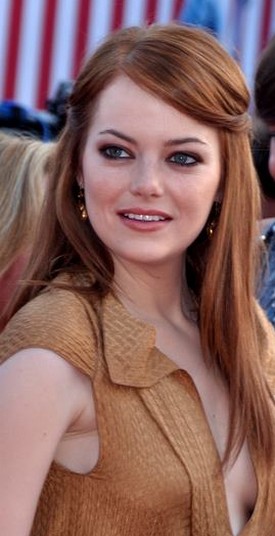
เอมมา สโตน

| image = Emma Stone Deauville 2011.jpg
| caption = สโตนในปี 2011
| birth_name = เอมิลี จีน สโตน
| birthplace = สก็อตส์เดล รัฐอาริโซนา สหรัฐอเมริกา
| occupation = นักแสดง
| children = 1
| yearsactive = 2004–ปัจจุบัน
| academyawards = รางวัลออสการ์ สาขานักแสดงนำหญิงยอดเยี่ยม|นักแสดงนำหญิงยอดเยี่ยม 2017 "นครดารา"
| goldenglobeawards = นักแสดงนำหญิงยอดเยี่ยม ประเภทภาพยนตร์เพลงหรือตลก 2017 "นครดารา"
| baftaawards = นักแสดงนำหญิงยอดเยี่ยม 2017 "นครดารา"
เอมิลี จีน "เอมมา" สโตน (; เกิดวันที่ 6 พฤศจิกายน ค.ศ. 1988)" Celebrity birthdays on Nov. 6". "The Miami Herald". November 6, 2009. เป็นนักแสดงหญิงชาวอเมริกัน อายุ 35 ปี ประสบความสำเร็จอย่างสูงจากการแสดงนำในภาพยนตร์เรื่อง "นครดารา" (2016) ซึ่งทำให้เธอได้รับรางวัลออสการ์ สาขานักแสดงนำหญิงยอดเยี่ยม, รางวัลลูกโลกทองคำ, รางวัลแบฟตา และ รางวัลสมาคมนักแสดงภาพยนตร์และโทรทัศน์|รางวัลแซกอวอร์ดส์ โดยเธอเคยเป็นหนึ่งในนักแสดงหญิงที่มีค่าตัวสูงที่สุดคนหนึ่งของโลก และเคยได้รับการจัดอันดับจากนิตยสารไทม์ให้เป็นหนึ่งในบุคคลที่ทรงอิทธิพลที่สุดของโลก 100 อันดับ ใน "ไทม์ 100" ประจำปี 2017
เอมมา สโตน เริ่มเข้าสู่วงการบันเทิงทางโทรทัศน์ด้วยการเป็นนักแสดงละครซิตคอมและแสดงเป็นตัวประกอบในละครโทรทัศน์ของสถานีบริษัทแพร่สัญญาณแห่งชาติ|เอ็นบีซี, บริษัทแพร่สัญญาณฟ็อกซ์|ฟ็อกซ์ และ เอชบีโอ โดยหลังจากที่เธอได้แสดงเป็นตัวละครหลักในละครชุดของสถานีฟ็อกซ์เรื่อง "ไดรฟ์" (2007) ก็ทำให้เธอเป็นที่รู้จักมากขึ้น ก่อนที่เธอจะมีผลงานการแสดงภาพยนตร์เป็นเรื่องแรกใน "ซูเปอร์แบด คู่เฉิ่มฮ็อตฉ่า" (2007) และตามมาด้วยการแสดงบทบาทนักแสดงสมทบในภาพยนตร์เรื่องอื่นๆ เช่น "เดอะ ร็อคเกอร์ มือกลองขาร็อค เก๋าเกินพิกัด" (2008), "บันนี่สาว หัวใจซี้ด" (2008), "วิวาห์จุ้นผีวุ่นรัก" (2009), "ซอมบี้แลนด์ แก๊งคนซ่าส์ล่าซอมบี้" (2009) ต่อมาในปี 2010 เธอได้พากย์เสียงตัวละครเมซีใน "Marmaduke" ซึ่งในช่วงเวลาดังกล่าวถือเป็นจุดเริ่มต้นสู่ความสำเร็จในวงการของเธอ
สโตนเกิดและเติบโตที่เมืองสกอตส์เดล รัฐแอริโซนา โดยเธอเริ่มการเป็นนักแสดงตั้งแต่ยังเด็กและเริ่มมีผลงานจากละครเรื่อง "The Wind in the Willows" ในปี 2000 ต่อมาเมื่อเป็นวัยรุ่นเธอย้ายไปอยู่ที่ลอสแอนเจลิสกับแม่ของเธอและได้เปิดตัวในรายการ "In Search of the New Partridge Family" (2004) หลังจากมีรับบทบาททางโทรทัศน์เล็ก ๆ น้อยๆ ต่อมาเธอได้แสดงในภาพยนตร์เรื่อง "Superbad" (2007) และได้รับความสนใจจากสื่อในเชิงบวกสำหรับบทบาทของเธอในภาพยนตร์เรื่องต่อมาคือ "Zombieland" (2009), ภาพยนตร์ตลกวัยรุ่นปี 2010 เรื่อง "Easy A" ซึ่งเป็นการรับบทบาทตัวนำเรื่องแรกของเธอโดยสโตนได้รับการเสนอชื่อเข้าชิงรางวัล BAFTA Rising Star Award และรางวัลลูกโลกทองคำสาขานักแสดงนำหญิงยอดเยี่ยม และตามมาด้วยความสำเร็จอย่างต่อเนื่องในภาพยนตร์วีรคติ|โรแมนติกสุขนาฏกรรม|คอมเมดี้เรื่อง "Crazy", "Stupid, Love" (2011) และละครเรื่อง "The Help" (2011) ซึ่งถือเป็นจุดเริ่มต้นในการสร้างชื่อเสียงของเธออย่างแท้จริง
เธอได้รับบทบาทสำคัญเป็น "เกว็น สเตซี" ในการแสดงเรื่อง "ดิ อะเมซิ่ง สไปเดอร์แมน" ในปี 2012 ประกบคู่กับ แอนดรูว์ การ์ฟิลด์ รวมถึงภาคต่อซึ่งออกฉายในปี 2014 ซึ่งได้รับเสียงตอบรับที่ดีมาก สโตนได้พากย์เสียงตัวละครนำหญิงชื่อ Eep ในเรื่อง "The Croods" (2013) และภาคต่อในปี 2020 สโตนได้รับการเสนอชื่อเข้าชิงรางวัลออสการ์สาขานักแสดงสมทบหญิงยอดเยี่ยมจากการรับบทเป็นนักแสดงตลกที่หายจากการติดยาในภาพยนตร์ตลกแนวเสียดสีสังคมเรื่อง "Birdman" (2014) และการเปิดตัวในละครบรอดเวย์ครั้งแรกของเธอก็ถือเป็นการคืนชีพให้กับวงการละครเพลงในฐานะนางเอกในภาพยนตร์เพลงโรแมนติก นครดารา "La La Land" (2016) ซึ่งทำให้สโตนได้รับรางวัลออสการ์ไปครอง ต่อมาเธอรับบทเป็น บิลลี จีน คิง ("Billie Jean King)" ในภาพยนตร์กีฬาชีวประวัติเรื่อง "Battle of the Sexes" (2017) และ "Abigail Masham" ผู้เป็นข้าราชบริพารชาวอังกฤษและเป็นคนโปรดของควีนแอนน์ ในละครตลกอิงประวัติศาสตร์เรื่อง "The Favorite" (2018) ซึ่งได้รับการเสนอชื่อชิงรางวัลออสการ์ ตั้งแต่นั้นมาเธอได้แสดงในมินิซีรีส์แนวดาร์กคอมเมดี้ของเน็ตฟลิกซ์ เรื่อง "Maniac" (2018) และหนังตลกภาคต่อ "Zombieland: Double Tap" (2019)
== ประวัติและชีวิตในช่วงต้น ==
เอมิลี จีน "เอมมา" สโตน เกิดเมื่อวันที่ 6 พฤศจิกายน ค.ศ. 1988 ในเมืองสกอตส์เดล รัฐแอริโซนา สหรัฐ|สหรัฐอเมริกา บิดาของเธอมีนามว่า "เจฟฟรีย์ ชาร์ลส์ สโตน" ผู้ก่อตั้งและกรรมการผู้จัดการ|ซีอีโอของ บริษัท รับจ้างทั่วไป และ มารดาของเธอ "คริสตา จีน สโตน" (née Yeager) เป็นแม่บ้าน สโตนอาศัยอยู่ในรีสอร์ทย่าน "Camelback Inn" จนกระทั่งสิบห้าปี เธอมีน้องชายชื่อสเปนเซอร์ และ Conrad Ostberg Sten ปู่ของเธอมาจากครอบครัวชาวประเทศสวีเดน|สวีเดนที่เปลี่ยนนามสกุลมาเป็น "สโตน" เมื่อพวกเขาการอพยพสู่สหรัฐอเมริกา|อพยพไปยังสหรัฐอเมริกา สโตนเธอยังมีเชื้อสายประเทศเยอรมนี|เยอรมัน, ประเทศอังกฤษ|อังกฤษ, ประเทศสกอตแลนด์|สกอต และชาวไอริช|ไอริชอีกด้วย
เมื่อตอนเป็นทารก สโตนมีอาการปวดท้องและร้องไห้บ่อยๆ เธออธิบายว่าตัวเองเป็นคนที่เจ้ากี้เจ้าการและเอาแต่ใจเมื่อตอนเป็นเด็กCite web|date=2016-04-25|title=Emma Stone W Magazine|website=web.archive.org|url-status=bot: unknown ในช่วงที่เติบโตขึ้นสโตนได้รับการศึกษาที่โรงเรียนประถมศึกษา "Sequoya" และเข้าเรียนที่ "Cocopah Middle School" ในชั้นประถมศึกษาปีที่ 6 แม้ว่าเธอจะไม่ชอบเรียน แต่เธอก็สามารถบังคับตนเองให้เรียนจนจบชั้นประถมได้ เธอเคยได้รับการกลั่นแกล้งให้ตกใจกลัวบ่อยครั้งในวัยเด็กซึ่งส่งผลต่อทักษะในการเข้าสังคมของเธอตลอดมา เธอได้เข้ารับการบำบัดและกล่าวว่าการมีส่วนร่วมในงานแสดงท้องถิ่นของเธอเป็นสิ่งที่ช่วยบำบัดอาการเหล่านี้ได้เป็นอย่างดีCite web|date=2016-04-25|title=Emma Stone W Magazine|website=web.archive.org|url-status=bot: unknown
เธอใฝ่ฝันอยากเป็นนักแสดงตั้งแต่อายุ 4 ขวบ และเคยอยากประกอบอาชีพเป็นนักวาดภาพแนวตลกในช่วงแรก แต่ได้เปลี่ยนความสนใจไปที่งานด้านละครเพลงและเรียนการร้องเพลง|ร้องเพลงเป็นเวลาหลายปี การแสดงครั้งแรกของเธอเริ่มต้นขึ้นเมื่อตอนอายุ 11 ปี ในละครเวทีเรื่อง "The Wind in the Willows" ซึ่งเธอรับบทเป็นตัวนาก สโตนได้เรียนหนังสือที่บ้าน (Homeschooling) เป็นเวลาสองปีในระหว่างนั้นเธอปรากฏตัวในผลงานการแสดง 16 เรื่อง ณ โรงละคร "Phoenix's Valley Youth Theatre" และยังร่วมแสดงละครเวทีกับคณะตลกบ่อยครั้ง ในช่วงเวลานี้ เธอเดินทางไปลอสแอนเจลิสแต่ไม่ประสบความสำเร็จในการคัดเลือกเพื่อรับบทในภาพยนตร์เรื่อง "All That" ต่อมาพ่อแม่ของเธอส่งเธอไปเรียนการแสดงกับผู้ฝึกสอนการแสดงในท้องถิ่นซึ่งเคยทำงานที่ "William Morris Agency" ในช่วงปี 1970Cite web|date=2016-03-12|title=Emma Stone: Hollywood Is Her Oyster Vanity Fair|website=web.archive.org|url-status=bot: unknownไฟล์:ValleyYouthTheatre.jpg|thumb|right|โรงละคร Valley Youth Theatre ที่ซึ่งสโตนมีบทบาทในการแสดงถึง 16 เรื่อง ณ โรงละครแห่งนี้
สโตนเข้าเรียนต่อที่สถาบัน "Xavier College Preparatory" ซึ่งเป็นโรงเรียนมัธยมศึกษา|มัธยมคาทอลิกหญิงล้วน แต่ได้ตัดสินใจลาออกหลังจากเรียนไปได้เพียง 1 ภาคการศึกษาเพื่อมาเป็นนักแสดงเต็มตัว ในช่วงเวลาดังกล่าวเธอนำเสนอเรื่องราวความฝันของเธอผ่าน PowerPoint ให้พ่อแม่ของเธอได้รับชมภายใต้ชื่อ "Project Hollywood" (ซึ่งมีเพลง "Hollywood" ของ มาดอนนา ในปี 2003 ประกอบ) เพื่อโน้มน้าวให้พวกเขายอมย้ายไปรัฐแคลิฟอร์เนีย|แคลิฟอร์เนียเพื่อให้โอกาสในการประกอบอาชีพนักแสดงของเธอเปิดกว้างขึ้น ต่อมาในเดือนมกราคมปี 2004 เธอย้ายไปอยู่กับแม่ของเธอที่ห้องอยู่อาศัย|อพาร์ตเมนต์ในลอสแอนเจลิส เธอจำได้ว่า "ฉันขึ้นแสดงทุกรายการทางเดอะวอลต์ดิสนีย์|ดิสนีย์แชนแนลและได้ร่วมคัดเลือกเพื่อรับบทในซิตคอม|ซิทคอมหลายเรื่อง" แต่ "ฉันไม่ได้รับการตอบรับเลย" ในระหว่างช่วงการคัดเลือกบทบาท เธอลงทะเบียนเรียนออนไลน์และทำงานพาร์ทไทม์ที่ร้านร้านขนมปัง|เบเกอรี่สำหรับหมา|สุนัข
== อาชีพนักแสดง ==
=== 2004–2008: บทบาทแรกเริ่ม ===
สโตนเปิดตัวทางโทรทัศน์ในรายการเรียลลิตีโชว์|เรียลลิตี้การแข่งขันความสามารถ VH1 "In Search of the New Partridge Family" (2004) เธอเข้าร่วมคัดเลือกในแสดงเป็นแคลร์เบนเน็ตในละครแนววิทยาศาสตร์ บริษัทแพร่สัญญาณแห่งชาติ|NBC เรื่อง "Heroes" (2007) แต่ไม่ประสบความสำเร็จและเธอเรียกประสบการณ์ครั้งนี้ว่าเป็นสิ่งที่ยากที่สุดในชีวิตของเธอCite web|date=2016-03-12|title=Emma Stone: Hollywood Is Her Oyster Vanity Fair|website=web.archive.org|url-status=bot: unknown ในเดือนเมษายน 2007 เธอรับบทในละครภาพยนตร์โลดโผน|แอ็คชั่น "ไดรฟ์" แต่การแสดงถูกยกเลิกหลังจากออกฉายไปได้ 7 ตอน
ความล้มเหลวดังกล่าวส่งผลให้เธอพัฒนาตนเองและกลับมาในภาพยนตร์ตลกเรื่อง "Superbad" (2007) ร่วมแสดงนำโดยไมเคิล เซร่า และ โจนาห์ ฮิลล์ ภาพยนตร์เรื่องนี้บอกเล่าเรื่องราวของนักเรียนมัธยมปลายสองคนที่ต้องเผชิญกับเหตุการณ์เลวร้ายต่าง ๆ หลังจากที่พวกเขาวางแผนที่จะซื้อเครื่องดื่มแอลกอฮอล์สำหรับงานปาร์ตี้ เธอได้ย้อมผมเป็นสีแดงในการแสดงครั้งนี้ด้วย ผู้เชี่ยวชาญจากฮอลลีวูดชื่นชมว่าการแสดงของเธอ "น่าสนใจ" สโตนได้อธิบายถึงประสบการณ์การแสดงในภาพยนตร์เรื่องแรกของเธอว่า "น่าทึ่ง ... แต่ แตกต่างจากประสบการณ์อื่น ๆ ที่ฉันเคยได้รับมา" ภาพยนตร์เรื่องนี้ประสบความสำเร็จในแง่ของรายได้และทำให้เธอได้รับรางวัล "Young Hollywood Award" สำหรับนักแสดงหน้าใหม่
ปีต่อมาสโตนแสดงในภาพยนตร์ตลกเรื่อง"The Rocker" (2008) รับบทเป็น อะมีเลีย สโตน มือกีตาร์เบสประจำวง; เธอได้ฝึกเล่นเบสเพื่อรับบทบาทนี้โดยเฉพาะ เธอพบว่ามันยากที่จะเล่นเป็นตัวละครที่มีบุคลิกแตกต่างจากตัวเธอเองมาก ภาพยนตร์เรื่องนี้และการแสดงของเธอได้รับคำวิจารณ์เชิงลบจากนักวิจารณ์และล้มเหลวในแง่รายได้ ต่อมาเธอแสดงในภาพยนตร์โรแมนติกคอมเมดี้เรื่อง"The House Bunny" และภาพยนตร์เรื่องนี้ประสบความสำเร็จด้านรายได้ในระดับปานกลาง สโตนได้รับคำชมในบทบาทการแสดงของเธอและถือเป็นจุดเริ่มต้นให้เธอมีชื่อเสียงโด่งดังมากขึ้นในเวลาต่อมาCite web|date=2016-04-07|title=The House Bunny - Movie Reviews and Movie Ratings TVGuide.com|website=web.archive.org|url-status=bot: unknown
=== 2009-2011: เริ่มโด่งดังอย่างต่อเนื่อง ===
สโตนปรากฏตัวในภาพยนตร์ 3 เรื่องที่ออกฉายในปี 2009 เรื่องแรกประกบคู่ แมทธิว แม็คคอนาเฮย์, เจนนิเฟอร์ การ์เนอร์ และ ไมเคิล ดักลาส ในเรื่อง "Ghosts of Girlfriends Past" ของผู้กำกับ มาร์ค วอลเตอร์ ในภาพยนตร์แนววีรคติ|โรแมนติกคอมเมดี้ที่สร้างขึ้นจากโนเวลลา "อะคริสต์มาสแครอล|A Christmas Carol" ในปี 1843 ของ ชาลส์ ดิกคินส์|ชาร์ลส์ ดิกคินส์ ซึ่งเธอรับบทเป็นวิญญาณหญิงสาวที่ตามหลอกหลอนแฟนเก่า ปฏิกิริยาที่มีต่อภาพยนตร์เรื่องนี้ส่วนมากเป็นแง่ลบแม้ว่ามันจะประสบความสำเร็จในเชิงรายได้เล็กน้อยก็ตาม ผลงานที่ทำกำไรได้มากที่สุดของเธอในปีนั้นคือภาพยนตร์ตลกสยองขวัญ "Zombieland" ที่ทำรายได้ 102.3 ล้านดอลลาร์สหรัฐ|ดอลลาร์ของผู้กำกับ Ruben Fleischer ซึ่งเธอแสดงร่วมกับ Jesse Eisenberg, Woody Harrelson และ Abigail Breslin ในภาพยนตร์เรื่องนี้เธอรับบทบาทนักต้มตุ๋นและผู้รอดชีวิตจากการตามล่าของซอมบี|ซอมบี้ และผลงานเรื่องที่ 3 ในปีนี้คือ "Paper Man" ของผู้กำกับ Michelle Mulroney ซึ่งมีกระแสตอบรับที่น่าผิดหวัง
สโตนพากย์เสียงเป็นหมา|สุนัขพันธุ์ Australian Shepherd ใน "Marmaduke" (2010) ซึ่งเป็นภาพยนตร์ตลกจากผู้กำกับ ทอม เดย์ ซึ่งสร้างจากการ์ตูนชื่อเดียวกันของ แบรด แอนเดอร์สัน ความก้าวหน้าในอาชีพของเธอเกิดขึ้นในปีเดียวกันนี้ด้วยการแสดงนำในเรื่อง "Easy A" ซึ่งเป็นหนังตลกวัยรุ่นที่กำกับโดย วิล กลัค ซึ่งสร้างขึ้นจากนวนิยายโรแมนติกอิงประวัติศาสตร์ของ นาธาเนียล ฮอว์ธอร์น ในปี 1850 "The Scarlet Letter" ภาพยนตร์เรื่องนี้บอกเล่าเรื่องราวของโอลีฟ เพนเดอร์แกสต์ นักเรียนมัธยมศึกษา|มัธยมปลายที่เข้าไปพัวพันกับเรื่องอื้อฉาวทางเพศหลังจากมีข่าวลือว่าเธอมีพฤติกรรมสำส่อนทางเพศ สโตนอ่านบทและพบว่าบทบาทนี้ "แตกต่างและไม่เหมือนใครจากสิ่งที่ฉันเคยอ่านมาก่อน" เมื่อภาพยนตร์เรื่องนี้ได้เริ่มการผลิตแล้วเธอได้พบกับกลัคซึ่งแสดงความกระตือรือร้นที่มีต่อโครงการนี้ ไม่กี่เดือนต่อมากระบวนการคัดเลือกนักแสดงก็เริ่มต้นขึ้นและเธอก็ได้พบกับกลัคอีกครั้งและเธอเป็นนักแสดงหญิงคนแรกที่ได้คัดเลือก ภาพยนตร์เรื่องนี้ได้รับคำวิจารณ์เชิงบวกและการแสดงของสโตนถือเป็นหัวใจสำคัญของภาพยนตร์เรื่องนี้ ภาพยนตร์เรื่องนี้ประสบความสำเร็จทางด้านรายได้โดยทำรายได้ 75 ล้านดอลลาร์เมื่อเทียบกับงบประมาณจำนวน 8 ล้านดอลลาร์ และสโตนได้รับการเสนอชื่อเข้าชิงรางวัล "BAFTA Rising Star Award" และรางวัลลูกโลกทองคำสาขานักแสดงนำหญิงยอดเยี่ยม รวมทั้งยังได้รับรางวัล เอ็มทีวีมูวีแอนด์ทีวีอะวอดส์|MTV Movie Award สาขาการแสดงยอดเยี่ยม
ไฟล์:Emma Stone (5094692254).jpg|thumb|180px|left|สโตนในเทสกาลภาพยนตร์นานาชาติโทรอนโตในปี 2010
ในเดือนตุลาคม 2010 สโตนเป็นผู้ดำเนินรายการของบริษัทแพร่สัญญาณแห่งชาติ|เอ็นบีซีสเก็ตช์คอมเมดี้ในรายการ "Saturday Night Live"; การปรากฏตัวของเธอออกมาในภาพลักษณ์ที่คล้ายคลึงกับ ลินเซย์ โลฮาน สโตนอธิบายว่ามันเป็น "สัปดาห์ที่ยิ่งใหญ่ที่สุดในชีวิตของฉัน" เธอเป็นผู้ดำเนินรายการอีกครั้งในปี 2011 และร่วมปรากฏตัวในปี 2014 รวมถึงในวาระพิเศษครบรอบ 40 ปีของรายการในปี 2015 การรับบทบาทเป็นตัวประกอบในช่วงสั้น ๆ ในภาพยนตร์ตลก "Friends with Benefits" (2011) ทำให้เธอกลับมาพบกับกลัคอีกครั้ง ต่อมาเธอได้แสดงในภาพยนตร์ตลกโรแมนติกของผู้กำกับ John Requa ใน "Crazy" "Stupid, Love" (2011) ร่วมกับ สตีฟ คาเรล|สตีฟ คาเรลล์, ไรอัน กอสลิง|ไรอัน กอสลิ่ง และ จูเลียนส์ มัวร์ ในงาน "Teen Choice Awards" ปี 2012 เธอได้รับรางวัล Choice Movie Actress - Comedy จากการแสดงของเธอในภาพยนตร์เรื่องนี้ และ "Crazy, Stupid, Love" ประสบความสำเร็จในบ็อกซ์ออฟฟิศโดยทำรายได้ 142.9 ล้านดอลลาร์ทั่วโลกเทียบกับงบประมาณการผลิตที่ 50 ล้านดอลลาร์
สโตนแสดงร่วมกับ วิโอลา เดวิส ในละครเรื่อง "The Help" (2011) ของเทต เทย์เลอร์ ซึ่งเป็นภาพยนตร์ที่เธอพบว่ามีความท้าทายมาก ภาพยนตร์เรื่องนี้สร้างจากนวนิยายชื่อเดียวกันของ Kathryn Stockett ในปี 2009 และ ดำเนินเรื่องในปี 1960 ที่เมืองแจ็คสัน, รัฐมิสซิสซิปปี เธอได้พบกับเทย์เลอร์เพื่อแสดงความปรารถนาที่จะทำงานในภาพยนตร์เรื่องนี้ เธอรับบทเป็น Eugenia "Skeeter" Phelan นักเขียนผู้ใฝ่รู้เกี่ยวกับชีวิตของสาวใช้ชาวอเมริกันเชื้อสายแอฟริกา|ชาวแอฟริกัน - อเมริกัน เธอได้ฝึกพูดสำเนียงตอนใต้และได้เรียนรู้การเคลื่อนไหวเพื่อสิทธิพลเมืองและสิทธิทางการเมือง|สิทธิพลเมืองผ่านวรรณกรรมและภาพยนตร์ด้วยตัวเองในการเตรียมตัวสำหรับบทนี้ ด้วยรายรับทั่วโลก 216 ล้านดอลลาร์เทียบกับงบประมาณ 25 ล้านดอลลาร์ "The Help" กลายเป็นภาพยนตร์ที่ทำรายได้สูงสุดของสโตนในขณะนั้น ภาพยนตร์และการแสดงของเธอได้รับคำวิจารณ์ในเชิงบวกจากนักวิจารณ์ แอนนา สมิธ และได้รับการเสนอชื่อเข้าชิงรางวัลออสการ์ สาขาภาพยนตร์ยอดเยี่ยม|รางวัลออสการ์สาขาภาพยนตร์ยอดเยี่ยมและสโตนได้รับรางวัลนักแสดงหญิงยอดเยี่ยมจาก "Women Film Critics Circle" และ "Broadcast Film Critics Association"Cite web|title=17th Annual Critics’ Choice Movie Awards (2012) – Best Picture: The Artist Critics Choice Awards|language=en-US
=== 2012-2015: "The Amazing Spiderman, Birdman" และ สร้างชื่อในละครบรอดเวย์ ===
ไฟล์:Emma Stone by Gage Skidmore.jpg|thumb|left|180px|สโตนในงาน WonderCon ปี 2012
ในปี 2012 ภาพยนตร์เรื่อง "The Amazing Spider-Man" ของผู้กำกับ แซม ไรมี|แซม ไรมี่ ถือเป็นจุดเปลี่ยนสำคัญในอาชีพของสโตนอีกครั้งหนึ่ง เธอรับบทเป็น เกวน สเตซี่ นางเอก คู่กับ แอนดรูว์ การ์ฟิลด์ สโตนกลับไปใช้สีผมบลอนด์ซึ่งเป็นสีธรรมชาติของเธอสำหรับบทบาทนี้โดยก่อนหน้านี้เธอย้อมผมสีแดง เธอยอมรับว่าไม่เคยอ่านการ์ตูนเรื่องนี้มาก่อนดังนั้นจึงต้องศึกษาล่วงหน้าอย่างจริงจังก่อนมารับบทบาท สโตนกล่าวว่า: "ฉันคุ้นเคยกับภาพยนตร์ของ แซม ไรมี … แต่ฉันเข้าใจมาตลอดว่า แมรี เจน วัตสัน (ภาพยนตร์ชุดของแซม ไรมี)|แมรี่ เจน เป็นรักแรกของสไปเดอร์-แมน|สไปเดอร์แมน" เธอเสริมว่า เธอคุ้นเคยกับตัวละครของสเตซี่จากการแสดงโดย ไบรซ์ ดัลลัส โฮเวิร์ด ใน"ไอ้แมงมุม 3"..."The Amazing Spider-Man" ประสบความสำเร็จในเชิงรายได้และเป็นภาพยนตร์ที่ทำรายได้สูงสุดเป็นอันดับ 7 ของปี 2012 ด้วยรายได้ทั่วโลก 757.9 ล้านดอลลาร์ ในพิธีมอบรางวัล People's Choice Awards ประจำปีเธอได้รับการเสนอชื่อเข้าชิงจำนวน 3 รางวัล รวมถึงนักแสดงภาพยนตร์ยอดนิยม ต่อมาในปีนั้นสโตนได้พากย์เสียงในวิดีโอเกมแนวอาชญากรรมเรื่อง "Sleeping Dogs" ซึ่งทำให้เธอได้รับรางวัล "Spike Video Game Award" สาขาการแสดงยอดเยี่ยมจากสถาบัน "Human Female"
สโตนเริ่มต้นผลงานในปี 2013 ด้วยการพากย์เสียงในภาพยนตร์แอนิเมชัน|แอนิเมชั่นดรีมเวิร์คส์เรื่อง "The Croods" ซึ่งได้รับการเสนอชื่อเข้าชิงรางวัลออสการ์สาขาภาพยนตร์แอนิเมชั่นยอดเยี่ยม ตามด้วยการปรากฏตัวในภาพยนตร์เรื่อง "43" ซึ่งเป็นภาพยนตร์กวีนิพนธ์ซึ่งประกอบด้วยเรื่องสั้น 16 เรื่อง - เธอรับบทนำในส่วนชื่อ "เวโรนิกา" ต่อมาเธอร่วมแสดงในภาพยนตร์ "Gangster Squad" (2013) ซึ่งเป็นภาพยนตร์ระทึกขวัญอาชญากรรมที่เกิดขึ้นในลอสแอนเจลิสในช่วงทศวรรษ 1940 เอ. โอ. สก็อตต์แห่งเดอะนิวยอร์กไทมส์|เดอะนิวยอร์กไทม์ยกย่องการจับคู่ของเธอกับ ไรอัน กอสลิง และสโตนเผยว่าเธอมีความปรารถนาที่จะร่วมงานกับกอสลิงอีกในอนาคตCite web|date=2015-06-22|title=Josh Brolin, Ryan Gosling, Emma Stone, and Director Ruben Fleischer Talk GANGSTER SQUAD Collider Page 220638|website=web.archive.org|url-status=bot: unknown
ในปี 2014 สโตนกลับมารับบทเป็น เกวน สเตซี่ ใน "ดิ อะเมซิ่ง สไปเดอร์แมน 2|The Amazing Spider-Man 2" การแสดงของเธอได้รับการตอบรับเป็นอย่างดี นักวิจารณ์ของเอ็มไพร์ยกย่องเธอว่า "สโตน เป็น ฮีธ เลดเจอร์ของภาพยนตร์เรื่องนี้" บทบาทนี้ทำให้เธอได้รับรางวัลนักแสดงภาพยนตร์ยอดนิยมในงาน 2015 Kids 'Choice Awards ต่อมาในปีนั้นสโตนยังมีบทบาทในเรื่อง "Magic in the Moonlight" แนวโรแมนติกคอมเมดี้ของ วู้ดดี้ อัลเลน ซึ่งประสบความสำเร็จพอสมควร
ไฟล์:Emma Stone 2014.jpg|thumb|180px|สโตนในภาพยนตร์เรื่อง Magic in the Moonlight ปี 2014
"Birdman (film)|Birdman" - ภาพยนตร์ดราม่าคอมเมดี้แนวดาร์คกำกับโดย Alejandro González Iñárritu เป็นภาพยนตร์เรื่องสุดท้ายของสโตน ในปี 2014 ร่วมแสดงโดยไมเคิล คีตัน และ เอ็ดเวิร์ด นอร์ตัน|เอดเวิร์ด นอร์ตัน เธอรับบทเป็น แซม ทอมสัน ลูกสาวผู้ติดสารเสพติด|ยาเสพติดของนักแสดง ริกแกน ทอมสัน (รับบทโดยคีตัน) Iñárritu สร้างตัวละครขึ้นจากประสบการณ์ตรงของเขากับลูกสาวของเขา ภาพยนตร์เรื่องนี้เป็นภาพยนตร์ที่ประสบความสำเร็จมากที่สุดในงานประกาศผลรางวัลออสการ์ครั้งที่ 87; ได้รับการเสนอชื่อเข้าชิง 9 รางวัล และ ชนะเลิศ 4 รางวัล รวมถึงรางวัลภาพยนตร์ยอดเยี่ยมและได้รับการยอมรับว่าเป็นหนึ่งในการแสดงที่ดีที่สุดของสโตนจนถึงปัจจุบัน และเธอได้รับรางวัลมากมายจากการแสดงของเธอรวมถึงการเสนอชื่อเข้าชิงออสการ์, "A BAFTA", ลูกโลกทองคำ, "Screen Actors Guild" และรางวัล "Critics 'Choice Movie" สำหรับนักแสดงสมทบหญิงยอดเยี่ยม
ตั้งแต่เดือนพฤศจิกายน 2014 ถึงเดือนกุมภาพันธ์ 2015 สโตนได้ร่วมแสดงในละครคาบาเรต์|คาบาเร่ต์และละครบรอดเวย์โดยรับทเป็น แซลลี่ โบว์เลส สโตนฟังเครื่องรับวิทยุ|วิทยุของประเทศฝรั่งเศส|ฝรั่งเศสเพื่อเตรียมจิตใจให้พร้อมสำหรับการรับบทบาทนี้ ต่อมา ผลงานทั้งสองเรื่องของสโตนในปี 2015 ได้แก่ภาพยนตร์โรแมนติกคอมเมดี้เรื่อง "Aloha" และ "Irrational Man" ประสบความล้มเหลวในด้านรายได้และบทบาทของเธอก็ถูกวิจารณ์ในแง่ลบ ใน "Aloha" ของ ผู้กำกับ คาเมรอน โครว์ เธอรับบทเป็นนักบินของกองทัพอากาศสหรัฐ|กองทัพอากาศร่วมกับ แบรดลีย์ คูเปอร์ และในเรื่อง "Irrational Man" ของผู้กำกับ วูดดี อัลเลน|วู้ดดี้ อัลเลน เธอรับบทคู่กับ วาคีน ฟินิกซ์ สโตนได้รับการเสนอชื่อเข้าชิงรางวัล "Choice Movie Actress - Comedy" ในงาน "Teen Choice Awards" ปี 2015 เธอยังปรากฏตัวอีกครั้งในมิวสิกวิดีโอสำหรับซิงเกิลใหม่ของ วิล บัตเลอร์ ในเพลง "แอนนา"
=== 2016-ปัจจุบัน: รางวัลออสการ์ และ รางวัลลูกโลกทองคำ ===
จากผลงานที่สโตนได้กลับมาแสดงในละครคาบาเร่ต์ในช่วงปี 2014-2015 ที่ผ่านมา ทำให้สโตนมีโอกาสได้พบกับ เดเมียน ชาเซลล์ ผู้อำนวยการสร้างภาพยนตร์ซึ่งประทับใจการแสดงของเธอ จึงเชิญให้สโตนมาคัดเลือกเพื่อรับบทหลักในภาพยนตร์เรื่อง "นครดารา (La La Land)" ซึ่งเป็นการกลับมาร่วมงานกับ ไรอัน กอสลิง เป็นครั้งที่สามในอาชีพของเธอ โดยสโตนรับบทเป็น มีอา โดแลน นักแสดงสาวผู้มีความฝันและอาศัยอยู่ในลอสแอนเจลิส โดยสโตนได้นำประสบการณ์ตรงจากชีวิตเธอมาช่วยถ่ายทอดในการรับบทในครั้งนี้เพื่อให้สมจริงยิ่งขึ้นและเธอมีส่วนร่วมในเพลงประกอบภาพยนตร์ในเรื่องนี้ถึง 6 เพลงด้วยกัน "นครดารา" เป็นภาพยนตร์เปิดตัวในเทศกาลภาพยนตร์นานาชาติเวนิส|เทศกาลภาพยนตร์เมืองเวนิสในปี 2016 และได้รับการตอบรับที่ดีมาก โดยสโตนยังได้รับรางวัล "Volpi Cup" สาขานักแสดงนำหญิงยอดเยี่ยมอีกด้วย ภาพยนตร์เรื่องนี้ประสบความเร็จอย่างสูงโดยทำรายได้จากการเข้าฉายทั่วโลกสูงถึง 440 ล้านดอลลาร์ จากทุนสร้างจำนวน 30 ล้านดอลลาร์ ปีเตอร์ แบรดชอว์ แห่งเดอะการ์เดียนได้กล่าวยกย่องว่า "เป็นการแสดงที่ดีที่สุดในอาชีพของสโตน" จากบทบาทอันยอดเยี่ยมในครั้งนี้ส่งผลให้สโตนได้รับรางวัลวัลออสการ์สาขานักแสดงนำหญิงยอดเยี่ยมในปี 2017, รางวัลลูกโลกทองคำ, SAG และรางวัลแบฟตา (รางวัลแบฟตา|BAFTA) สาขานักแสดงนำหญิงยอดเยี่ยม เธอได้กล่าวคำพูดสุดซึ้งภายหลังจากได้รับรางวัลลูกโลกทองคำว่า "ภาพยนตร์เรื่องนี้มอบให้สำหรับคนช่างฝัน ฉันคิดว่าความหวังและความคิดสร้างสรรค์คือสองสิ่งที่สำคัญที่สุดในโลกและนั่นคือสิ่งที่ภาพยนตร์นี้เล่าถึง ดังนั้นสำหรับคนที่มีความคิดสร้างสรรค์ที่ถูกปิดประตูใส่หน้า ทั้งทางคำพูดและทางกายภาพ หรือนักแสดงที่ไม่ผ่านการคัดเลือกหลายๆ ครั้ง หรือรอการเรียกตัวซึ่งไม่เคยมาถึง หรือใครก็ตามที่รู้สึกอยากจะล้มเลิกความฝันในบางครั้งแต่ค้นพบว่าต้องลุกขึ้นก้าวต่อไป ฉันขอแบ่งรางวัลนี้ให้กับพวกคุณ ขอบคุณมากๆ สำหรับสิ่งนี้"
สโตนมีบทบาทในภาพยนตร์เพียงเรื่องเดียวในปี 2017 ใน "Battle of the Sexes" ซึ่งเป็นภาพยนตร์กีฬาที่สร้างจากเรื่องจริงในปี 1973 ระหว่างเทนนิส|นักเทนนิสชื่อดัง บิลลี จีน คิง และ บ็อบบี ริกส์ โดยก่อนการถ่ายทำจะเริ่มสโตนได้พบกับคิงเพื่อให้คิงถ่ายทอดประสบการณ์และอารมณ์ให้เธอได้ฟัง สโตนยังศึกษาประวัติการแข่งขันและภาพถ่ายของคิงเพื่อให้รับบทบาทได้อย่างสมจริงมากที่สุด เธอได้ฝึกฝนการพูดสำเนียงให้คล้ายกับคิงมากที่สุดโดยเข้ารับการฝึกฝนกับผู้เชี่ยวชาญส่วนตัวและต้องดื่มโปรตีนเวย์|โปรตีนเชคที่มีแคลอรี่สูงเพื่อเพิ่มน้ำหนักให้ได้ 15 ปอนด์ (หน่วยมวล)|ปอนด์ (6.8 กิโลกรัม) ภาพยนตร์เรื่องนี้ได้รับการวิจารณ์ในเชิงบวกในเทศกาลภาพยนตร์นานาชาติโทรอนโตปี 2017 และถือเป็นอีกหนึ่งผลงานที่โดดเด่นของสโตน เบนจามิน ลี แห่งเดอะการ์เดียนยกย่องเธอในการรับบทบาทครั้งนี้ว่า "แข็งแกร่ง" และ "น่าเชื่อ" อย่างไรก็ตามภาพยนตร์เรื่องนี้ไม่ประสบความสำเร็จในด้านทำรายได้เทียบจากทุนสร้างจำนวน 25 ล้านดอลลาร์ สโตนได้รับการเสนอชื่อชิงรางวัลลูกโลกทองคำเป็นครั้งที่ 4 และได้เข้าร่วมพิธีดังกล่าวร่วมกับคิง
ในปี 2018 สโตนและ เรเชล ไวสซ์|ราเชล ไวซ์ ได้แสดงเป็น อบิเกล มาแชม และ ซาราห์ เชอร์ชิล ดัชเชสแห่งมาร์ลบะระ|ซาราห์ เชอร์ชิลล์ ลูกพี่ลูกน้องสองคนที่ต้องต่อสู้เพื่อแย่งความรักของควีนแอนน์ (โอลิเวีย โคลแมน) ในละครตลกอิงประวัติศาสตร์ของ ยอร์กอส แลนธิมอส เรื่อง "The Favourite" สโตนพบว่าเป็นงานที่ท้าทายมากจากการที่เธอเป็นชาวอเมริกันและต้องทำงานท่ามกลางนักแสดงชาวอังกฤษทั้งหมด และต้องฝึกการควบคุมสำเนียงของตัวละครให้มีสำเนียงอังกฤษ ภาพยนตร์เรื่องนี้ฉายรอบปฐมทัศน์ในเทศกาลภาพยนตร์นานาชาติเวนิสครั้งที่ 75 และได้รับเสียงชื่นชมอย่างมาก โดย Michael Nordine จาก IndieWire ยกย่องสโตนในการรับบทบาทดังกล่าวหลังจากประสบความสำเร็จใน "La La Land" เธอได้รับการเสนอชื่อเข้าชิงรางวัลลูกโลกทองคำเป็นครั้งที่ 5 และได้รับการเสนอชื่อเข้าชิงรางวัลออสการ์เป็นครั้งที่ 3 จากนั้นเธอได้รับหน้าที่เป็นผู้อำนวยการสร้างและร่วมแสดงในมินิซีรีส์แนวคอมมิดี้ของเน็ตฟลิกซ์ เรื่อง "Maniac" ซึ่งกำกับโดย แครี่ โจจี้ ฟูคูนากา เธอชื่นชอบงานของ ฟูคูนากา เป็นการส่วนตัวจึงเป็นสาเหตุให้เธอตอบตกลงกับโครงการนี้โดยไม่ได้อ่านสคริปต์ก่อนเลย ในปีเดียวกันนั้น สโตนได้แสดงร่วมกับ เซอร์ พอล แม็กคาร์ตนีย์|พอล แมคคาร์ทนีย์ ศิลปินในดวงใจของเธอในมิวสิกวิดีโอเพลง ""Who Cares""
สโตนกลับมารับบทบาทในภาคต่อของภาพยนตร์เรื่อง "Zombieland" อีกครั้งในปี 2019 โดยในภาคนี้มีชื่อว่า "Zombieland: Double tap" ซึ่งทำรายได้ไป 122 ล้านดอลลาร์ทั่วโลก และได้รับเสียงวิจารณ์ทั้งในทางบวกและทางลบ ต่อมาสโตนได้บรรยายซีรีส์สารคดีของเน็ตฟลิกซ์จำนวน 2 เรื่องได้แก่ "The Mind" และ "Explained" และพากย์เสียงของตัวละคร "Eep" อีกครั้งในเ "The Croods: A New Age" ในปี 2021 สโตนรับบทบาทสำคัญอีกครั้งในการแสดงเป็น "ครูเอลลา เดอ วิล" (แต่เดิมแสดงโดย เกล็น โคลส ในปี 1996 และ ภาคต่อในปี 2000) ซึ่งเป็นภาพยนตร์ฉบับคนแสดง/และเป็นการรีบูทของดิสนีย์จากเรื่อง "One Hundred and One Dalmatians" ซึ่งกำกับโดย เครก กิลเลสพี ภาพยนตร์เรื่องนี้เข้าฉายในสหรัฐอเมริกาในวันที่ 28 พฤษภาคม 2021 และฉายทางทางดิสนีย์พลัสอีกช่องทางหนึ่ง เธอยังมีผลงานเรื่องถัดไปในการแสดงภาพยนตร์ดราม่า "Love May Fail"Cite web|date=2015-11-19|title=Emma Stone To Star In ‘Love May Fail’ Movei Based On Matthew Quick Book Deadline|website=web.archive.org|url-status=bot: unknown ซึ่งสร้างจากนวนิยายชื่อเดียวกันของ Matthew Quick และ แสดงในซีรีส์ตลกเรื่อง "The Curse"
== ภาพลักษณ์ ==
ไฟล์:Emma Stone 2011 2.jpg|thumb|upright=0.9|left|สโตนขณะให้สัมภาษณ์ในงาน ซานดิเอโก คอมมิคคอน อินเตอร์เนชั่นเนล ปี 2011
ปัจจุบันสโตนได้รับการยอมรับว่าเป็นหนึ่งในนักแสดงหญิงที่มีชื่อเสียงมากที่สุดในโลก เธอเป็นที่รู้จักจากการแสดงหลายบทบาท Daniel D'Addario จากนิตยสารไทม์อธิบายว่า "ความกล้าที่จะลองทำสิ่งใหม่ๆส่งผลให้เธอประสบความสำเร็จ" และ Jessica Kiang จาก IndieWire ตั้งข้อสังเกตว่าสโตนมีพรสวรรค์ในการแสดงได้หลายบทบาทและทำออกมาได้ดีทุกเรื่องCite web|date=2013-05-18|title=Interview: Emma Stone Talks Comedy, 'The Croods' And Cameron Crowe; Scores Off The Charts On Likability The Playlist|website=web.archive.org|url-status=bot: unknown
ในขณะที่อาชีพนักแสดงของเธอได้พัฒนาและโด่งดังมากขึ้นเรื่อยๆ สโตนได้กลายเป็นนักแสดงหญิงที่ประสบความสำเร็จสูงที่สุดคนหนึ่ง โดยในปี 2008 เธอติดอันดับท็อป 20 ดาวรุ่งที่มีอายุต่ำกว่า 30 ปีของนิตยสาร แซเทอร์เดย์ไนต์ไลฟ์|Saturday Night และการแสดงของเธอในเรื่อง "Easy A" ได้ถูกจัดอันดับอยู่ใน Time's Top 10 Everything ในปี 2010 เธอปรากฏตัวในรายชื่อหนึ่งในบุคคลที่มีชื่อเสียงมากที่สุดในปี 2013 ซึ่งเป็นการรวบรวม 100 บุคคลที่มีชื่อเสียงมากที่สุดในโลกจากนิตยสารฟอร์บส์ มีการรายงานว่าเธอมีรายได้สูงุถึง 16 ล้านดอลลาร์สหรัฐในช่วงปี 2013-2014 ในปีเดียวกันนั้นเธอได้รับการจัดอันดับให้เป็นหนึ่งใน 10 อันดับดาราที่ดีที่สุดจากหลายสื่อบันเทิง ในปี 2015 ฟอบส์|ฟอร์บส์ประกาศว่าเธอเป็นนักแสดงหญิงที่มีรายได้สูงที่สุดในโลกจำนวน 26 ล้านดอลลาร์ต่อปี ในปี 2017 เธอได้รับการจัดอันดับโดยนิตยสารไทม์ในฐานะเป็น 1 ใน 100 บุคคลที่มีอิทธิพลมากที่สุดในโลก
สโตนยังได้รับการยกย่องว่าเป็นหนึ่งในนักแสดงหญิงที่สวยและมีเสน่ห์มากที่สุดคนหนึ่ง ทรงผม, ดวงตา และเสียงของเธอเป็นเอกลักษณ์อย่างชัดเจนซึ่งอายไลเนอร์ได้กลายเป็นหนึ่งในพื้นฐานการแต่งหน้าของเธอและทำให้แฟนๆจดจำเธอได้เป็นอย่างดี นิตยสารโว้ก (นิตยสาร)|โว้กได้บรรยายถึงบุคลิกภาพของเธอว่า "ทุกสัดส่วนของเธอเข้ากันได้เป็นอย่างดี ทำให้เธอเป็นผู้หญิงที่มีเสน่ห์มากที่สุดคนหนึ่ง" ในปี 2009 เธอติดอันดับในนิตยสาร เอฟเอชเอ็ม|FHM ให้เป็น 1 ใน 100 สตรีที่เซ็กซี่ที่สุดในโลกCite web|date=2009-07-07|title=FHM Girls - The 100 Sexiest Women in the World- Photos, Videos, and Interviews FHMonline.com|website=web.archive.org|url-status=bot: unknown และได้รับการยกย่องจากนิตยสารและสื่อต่างๆ เช่น วิกตอเรียส์ซีเคร็ต, เม็นส์เฮลต์, แกลเมอร์ (นิตยสาร)|แกลเมอร์ ฯลฯ ในฐานะที่เป็นนักแสดงที่สวยและมีเสน่ห์มากที่สุดคนหนึ่ง
== ชีวิตส่วนตัว ==
สโตนป่วยเป็นโรคหืด|โรคหอบหืดซึ่งเธอตรวจพบภายหลังจากมีปัญหาในการหายใจในระหว่างการถ่ายทำเรื่อง "Easy A" สโตนย้ายจากลอสแอนเจลิสไปกรีนิชวิลเลจ นิวยอร์กในปี 2009 ในปี 2016 เธอย้ายกลับไปที่ลอสแอนเจลิส แม้จะได้รับความสนใจจากสื่อมวลชน|สื่ออย่างมาก แต่เธอก็ปฏิเสธที่จะพูดคุยเกี่ยวกับชีวิตส่วนตัวต่อสาธารณะ เนื่องด้วยด้วยความต้องการใช้ชีวิตปกติ สโตนกล่าวว่าเธอพบประโยชน์เพียงเล็กน้อยในการเป็นคนดังของสื่อ เธอรักในอาชีพของเธอมากและสโตนมีความสัมพันธ์ที่ใกล้ชิดกับครอบครัวของเธอ เธอเล่าว่า "ฉันมีความสุขกับครอบครัวที่ยิ่งใหญ่และผู้คนมากมายรอบตัว ฉันโชคดีจริงๆในแง่นั้น" เธอเผยในบทสัมภาษณ์ว่า ผิวเธอแพ้ง่าย เธอจึงหลีกเลี่ยงใช้ผลิตภัณฑ์บำรุงผิวและหันไปใช้น้ำมันสกัดจากเมล็ดองุ่นที่วางขายในซูเปอร์มาร์เก็ต|ซูเปอร์มาร์เก็ต
=== ความสัมพันธ์ ===
ในระหว่างการถ่ายทำภาพยนตร์เรื่อง "The Amazing Spider-Man" ในปี 2010 สโตนเริ่มคบหากับ แอนดรูว์ การ์ฟิลด์ ทั้งคู่ปฏิเสธที่จะพูดเรื่องนี้ต่อสาธารณะแม้ว่าพวกเขาจะปรากฏตัวหลายครั้งด้วยกัน ต่อมาในปี 2015 มีรายงานว่าเธอและการ์ฟิลด์ได้ยุติความสัมพันธ์ลงแล้ว ในปี 2017 สโตนเริ่มคบหากับ เดฟ แม็คแครี่ ผู้อำนวยการสร้างภาพยนตร์ ต่อมาพวกเขาหมั้นกันในเดือนธันวาคมปี 2019 และการสมรส|สมรสกันในปีถัดมา ในเดือนมีนาคมปี 2021 สโตนได้คลอดบุตรสาวคนแรกของเธอ
== การกุศล ==
แม่ของสโตนได้รับการวินิจฉัยว่าเป็นมะเร็งเต้านมและรักษาหายขาดในปี 2008 สโตนและแม่ของเธอฉลองด้วยการสักเป็นรูปเท้าของนกซึ่งออกแบบโดย เซอร์ พอล แม็กคาร์ตนีย์ โดยอ้างอิงจากเพลง "Blackbird" ของวงดนตรีในตำนานเดอะบีเทิลส์|เดอะบีทเทิลส์ซึ่งเธอและแม่ของเธอชื่นชอบ เธอปรากฏตัวในแคมเปญของ "Revlon" ที่ส่งเสริมการให้ความรู้เกี่ยวกับมะเร็งเต้านม และ ในปี 2011 Stone ได้เข้าร่วมโครงการ "Stand Up to Cancer" ซึ่งมีวัตถุประสงค์เพื่อระดมทุนสำหรับการวิจัยมะเร็ง|โรคมะเร็ง สองปีต่อมาเธอได้เข้าร่วมกิจกรรมของ "Gilda's Club" ซึ่งเป็นองค์กรที่ทำงานเพื่อจุดประสงค์เดียวกัน ตั้งแต่ปี 2012 ถึงปี 2014 เธอเป็นเจ้าภาพจัดงาน "Revlon Run / Walk" ของมูลนิธิอุตสาหกรรมบันเทิงซึ่งร่วมต่อสู้กับผู้หญิงซึ่งป่วยเป็นมะเร็งCite web|date=2016-03-29|title=Join the Fight Against Cancer: Entertainment Industry Foundation's Revlon Run/Walk For Women Announces 2014 Hosts for Annual Event Entertainment Industry Foundation|website=web.archive.org|url-status=bot: unknown
สโตนยังร่วมเป็นส่วนหนึ่งในการระดมทุนเพื่อสนับสนุนโครงการ " Motion Picture & Television Fund" เพื่อช่วยเหลือผู้คนในอุตสาหกรรมภาพยนตร์และโทรทัศน์ที่ประสบปัญหาทางด้านรายได้ ในปี 2018 เธอร่วมมือกับนักแสดงหญิง 300 คนในฮอลลีวูดเพื่อร่วมก่อตั้งโครงการ "Time's Up" เพื่อปกป้องผู้หญิงจากการคุกคามและการเลือกปฏิบัติในสังคม
== ความสำเร็จ ==
สโตนได้รับการเสนอชื่อเข้าชิงรางวัลออสการ์ 3 รางวัลCite web|title=The 87th Academy Awards 2015|website=Oscars.org Academy of Motion Picture Arts and Sciences|language=en ได้แก่ สาขานักแสดงสมทบหญิงยอดเยี่ยมจาก "Birdman" และ "The Favorite" และนักแสดงนำหญิงยอดเยี่ยมจาก "La La Land"; รวมถึงรางวัล British Academy Film Awards 4 รางวัล ได้แก่ รางวัล BAFTA Rising Star, นักแสดงสมทบหญิงยอดเยี่ยมจาก "Birdman (film)|Birdman" และ"The Favorite" และ นักแสดงนำหญิงยอดเยี่ยมในบทบาทนำจาก "La La Land" เธอได้รับรางวัลออสการ์สาขานักแสดงนำหญิงยอดเยี่ยมจาก "La La Land" ในปี 2017 เธอยังได้รับรางวัลนักแสดงนำหญิงยอดเยี่ยมสาขาตลกหรือดนตรีจากงานประกาศผลรางวัลลูกโลกทองคำครั้งที่ 74 รวมถึงนักแสดงหญิงยอดเยี่ยมในงาน Screen Actors Guild Awards ครั้งที่ 23 และ Volpi Cup สาขานักแสดงนำหญิงยอดเยี่ยมในเทศกาลภาพยนตร์เวนิสสำหรับบทบาทของเธอใน "La La Land"
== อ้างอิง ==
หมวดหมู่:นักแสดงอเมริกัน
หมวดหมู่:นักแสดงเด็กชาวอเมริกัน
หมวดหมู่:บุคคลจากรัฐแอริโซนา